Frédéric Bastien

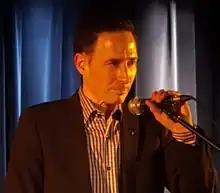
Bastien in 2020

Frédéric Bastien (1969 – 16 May 2023) was a Canadian author, historian, and journalist, best known for the book "La Bataille de Londres. Dessous, secrets et coulisses du rapatriement constitutionnel", whose allegations surrounding the 1982 patriation of Canada's constitution caused political controversy in Quebec and led the Supreme Court of Canada to launch an internal probe.